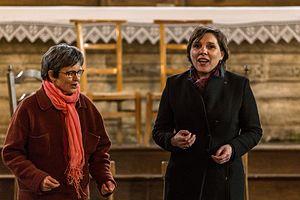
Anne Auffret et Annie Ebrel en concert dans l'église Saint-Envel de Loc-Envel pour la Rando Muco le 24 avril 2016.
Anne Auffret est une chanteuse de langue bretonne et française, et harpiste celtique française, originaire de Bulat-Pestiven. Elle s'intéresse particulièrement aux cantiques bretons.
Annie Ebrel est une chanteuse française d'expression bretonne née en 1969. En osmose avec ses racines, elle permet au chant traditionnel de s’enrichir des sonorités les plus contemporaines. Interprète de kan ha diskan, de gwerzioù et de sonioù, elle se fait l'ambassadrice du chant breton en France et à l'étranger.